List of French divisions in World War II

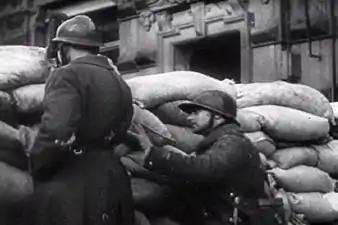
French troops in Paris, 1940

Division types included Moroccan divisions (DM), north African divisions (DINA and DLINA) and African divisions (DIA).